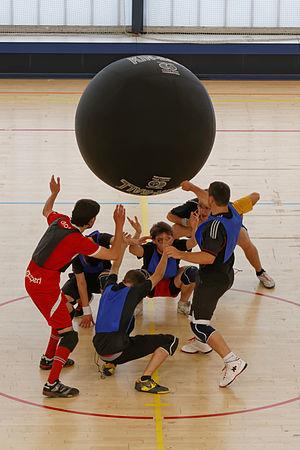
20e journée du championnat de France 2013-2014 de Kin-Ball, 8 juin 2014, Gymnase George Carpentier, Paris.
Le Kin-Ball est un sport collectif créé au Québec, développé par la compagnie Omnikin, en 1987. Cette compagnie regroupait alors des éducateurs physiques d'universités québécoises. Le mot Omnikin vient du latin, OMNI qui signifie tout, toujours, et du mot KIN qui veut dire le mouvement.